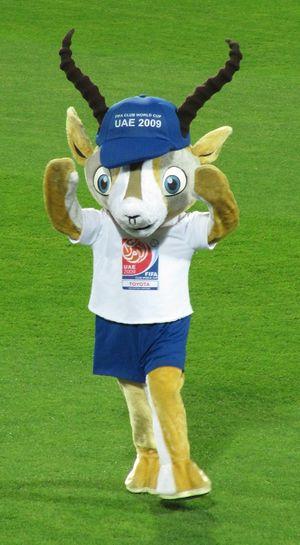
La Coupe du monde des clubs 2009 est la sixième édition de la Coupe du monde des clubs de la FIFA. Elle s'est tenue du 9 au 19 décembre 2009 aux Émirats arabes unis, pour la première fois de son histoire après quatre années consécutives au Japon. Le pays organisateur a été choisi en mai 2008 par la Fédération internationale de football association.